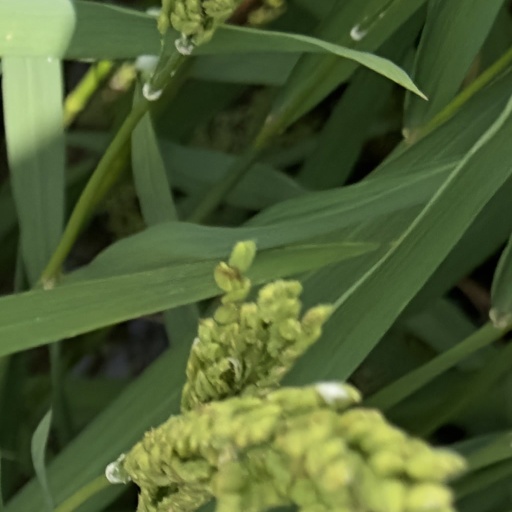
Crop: rice